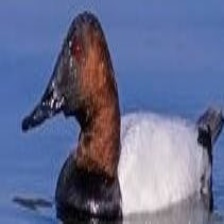
Species: CANVASBACK
Scientific name: AYTHYA VALISINERIA
ImageNet parent category: drake